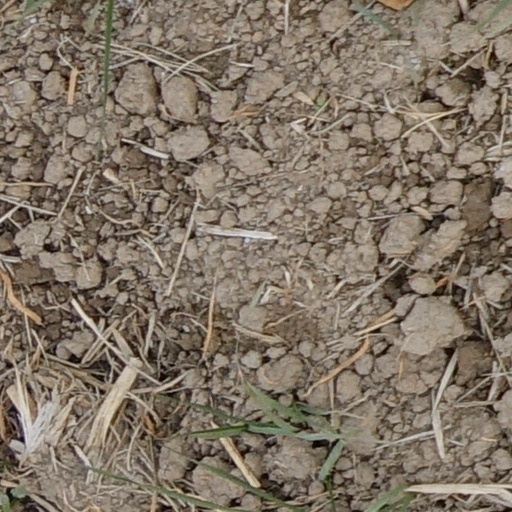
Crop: wheat